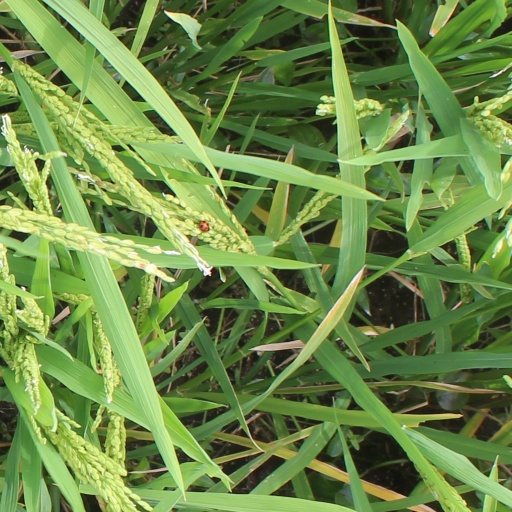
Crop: rice